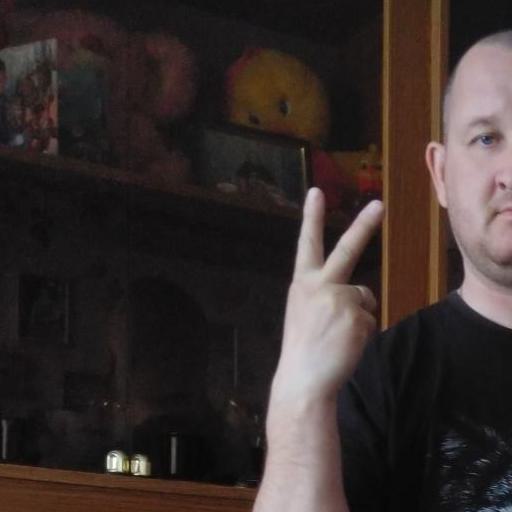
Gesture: peace_inverted